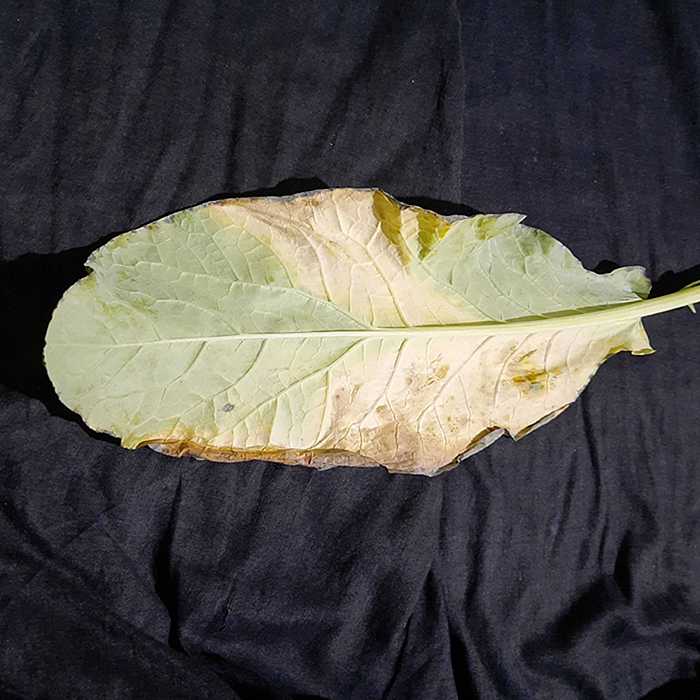
Plant: Cauliflower
Label: Black Rot